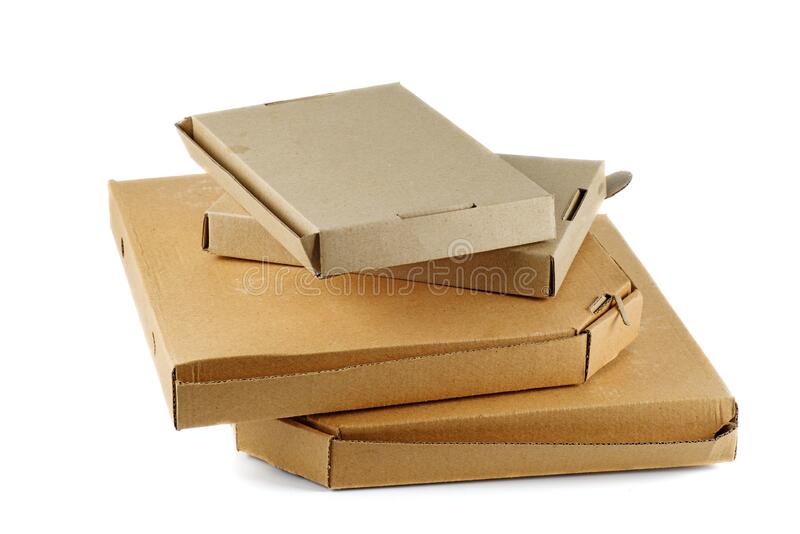
Label: cardboard